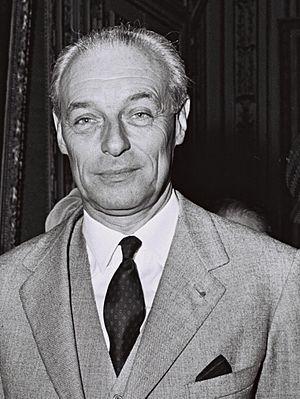
Le baron Guy-Édouard-Alphonse-Paul de Rothschild, est un banquier français né le 21 mai 1909 dans le 8ᵉ arrondissement de Paris et mort le 12 juin 2007 à Ferrières-en-Brie.